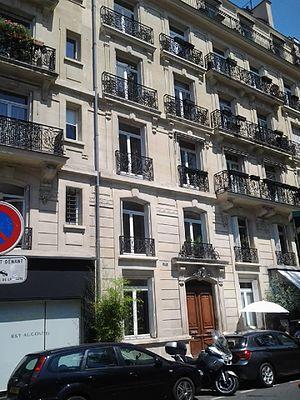
Jules Laforgue, né à Montevideo le 16 août 1860 et mort dans le 7ᵉ arrondissement de Paris le 20 août 1887, est un poète français symboliste. Connu pour être un des inventeurs du vers libre, il mêle, en une vision pessimiste du monde, mélancolie, humour et familiarité du style parlé.